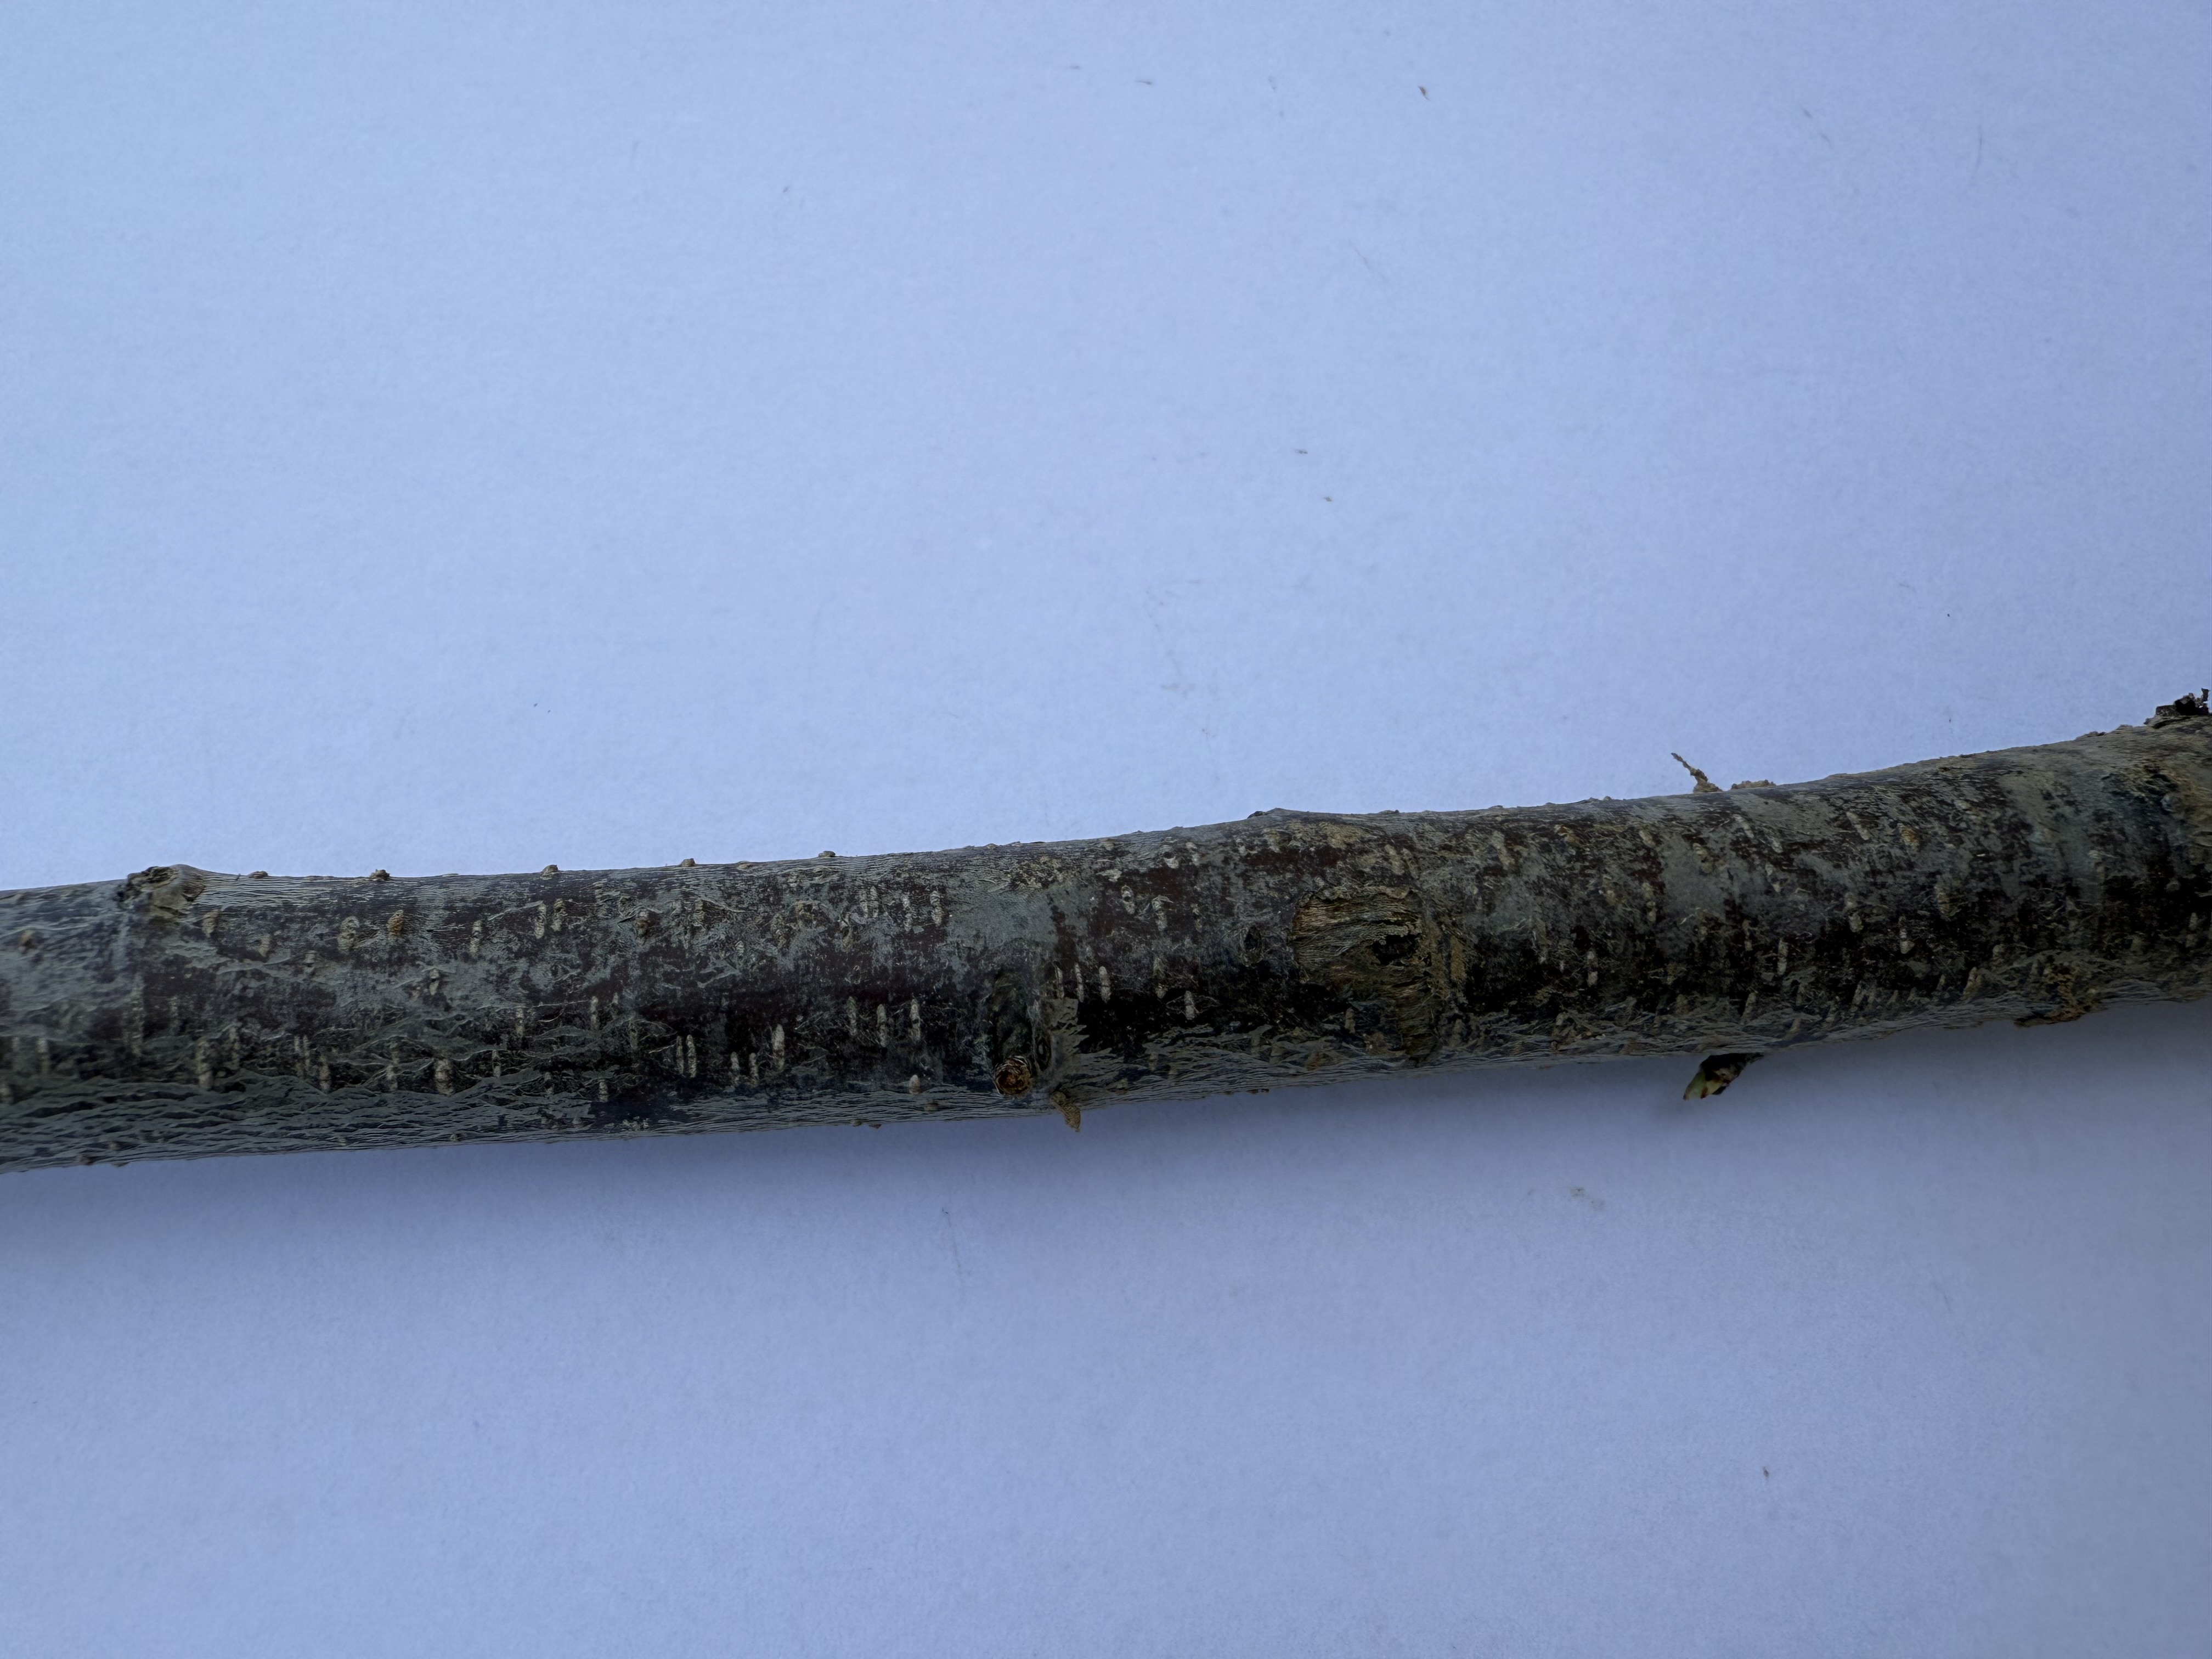
Variety: Papaz Plum